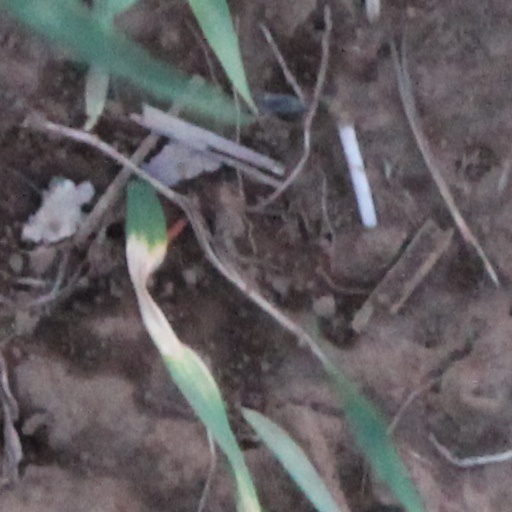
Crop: wheat